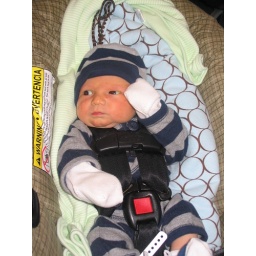
First time in the car seat